The Call of the East

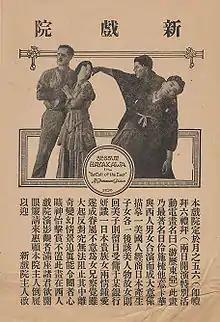
Advertisement for film

The Call of the East is a 1917 American silent drama film directed by George Melford and written by Beulah Marie Dix. The film stars Sessue Hayakawa, Tsuru Aoki, Jack Holt, Margaret Loomis, James Cruze, and Ernest Joy. The film was released on October 15, 1917, by Paramount Pictures.